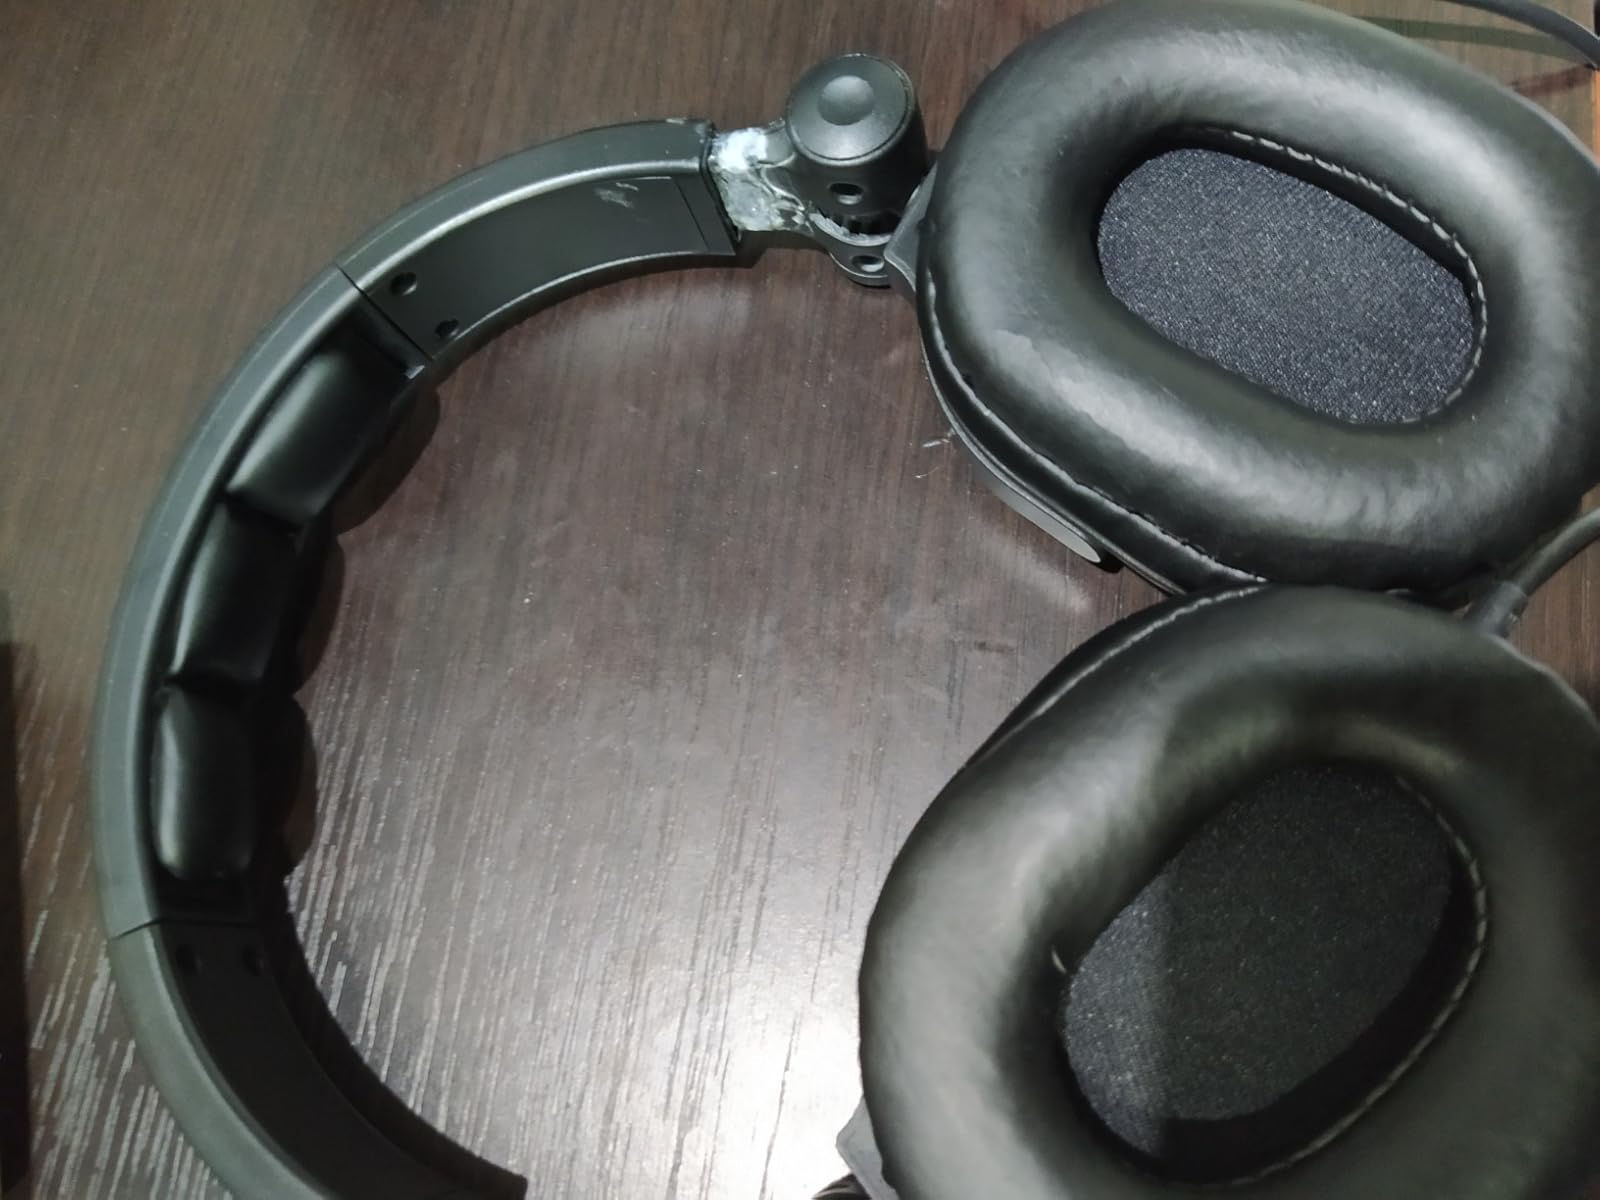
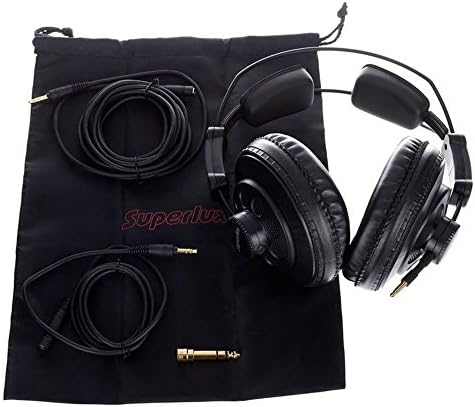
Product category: headphones
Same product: no